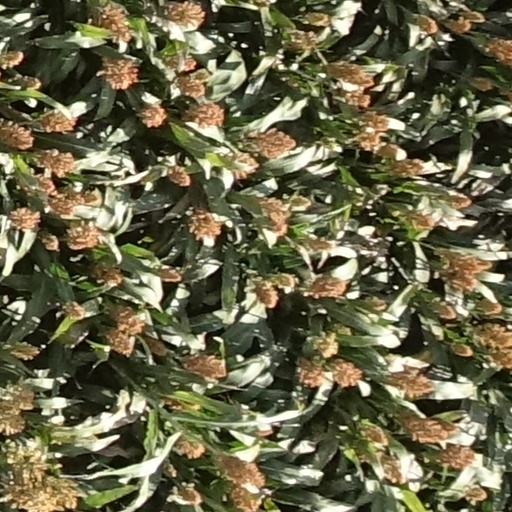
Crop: sorghum